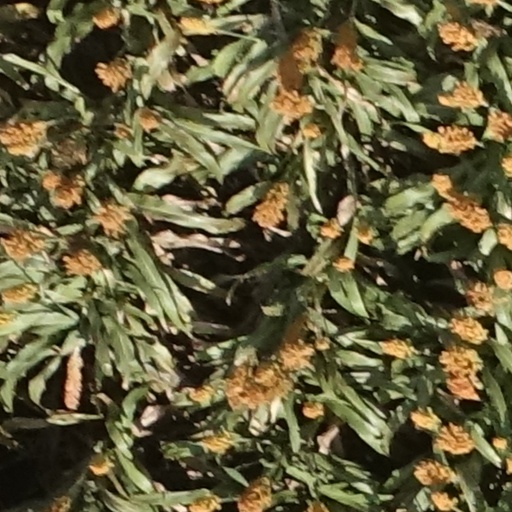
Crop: sorghum